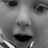
Emotion: surprise